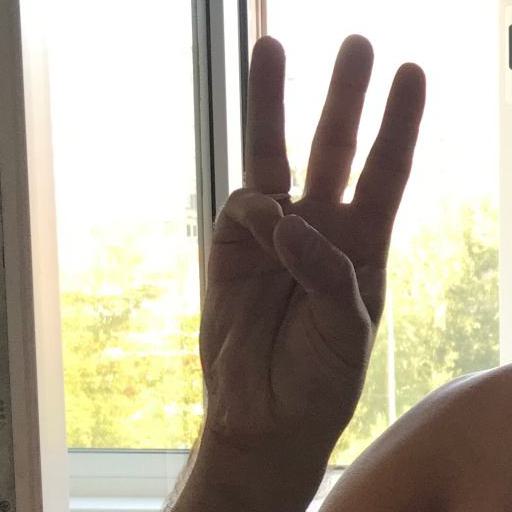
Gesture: three